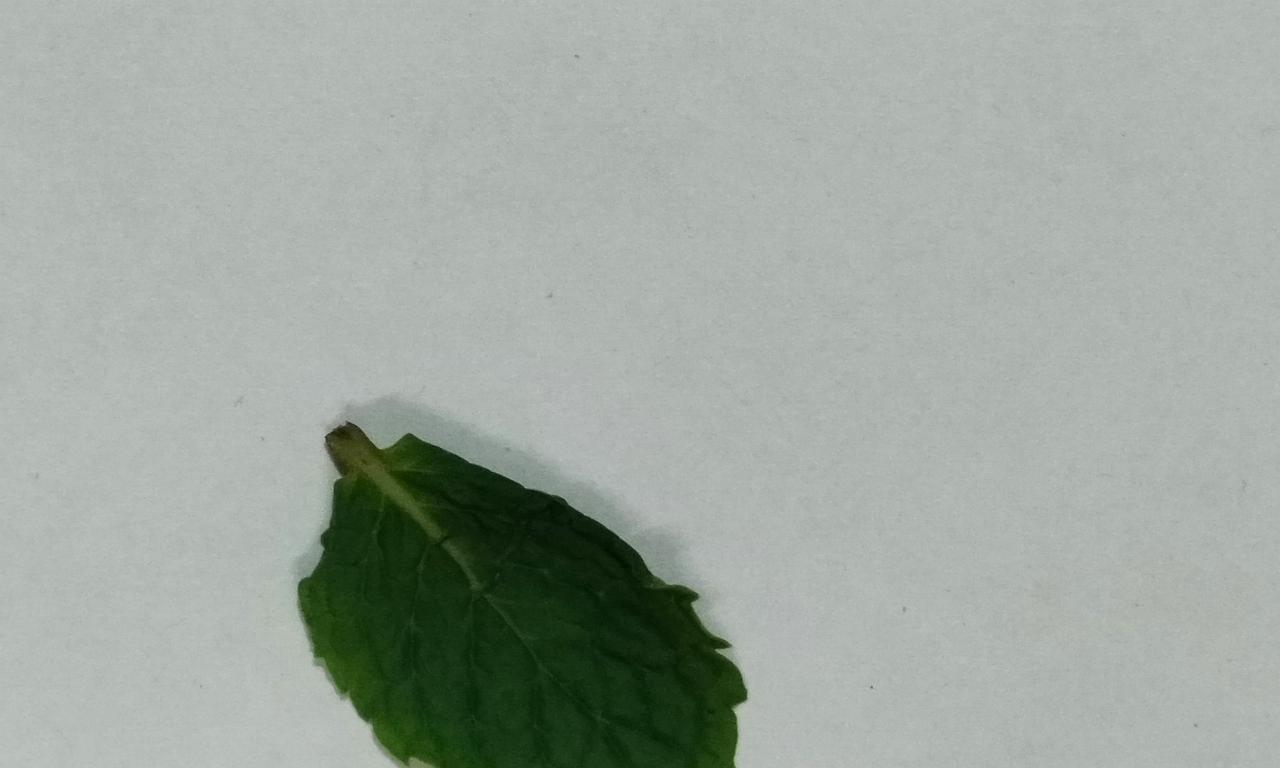
Label: Fresh